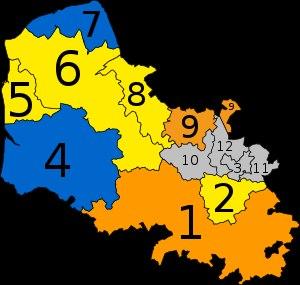
Les élections législatives françaises de 2017 se tiennent les 11 et 18 juin 2017.